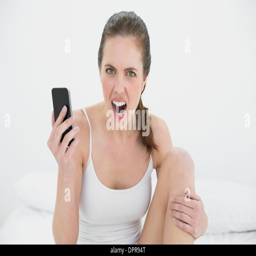
portrait of a woman shouting with mobile phone in hand